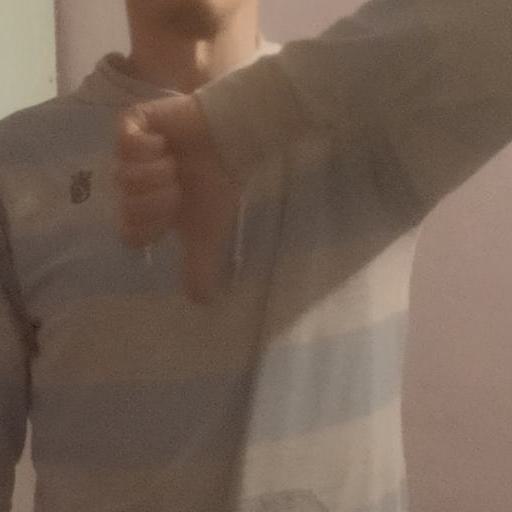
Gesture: dislike